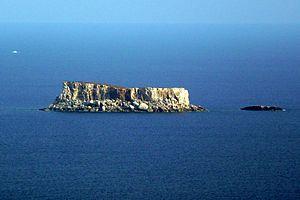
L'îlot de Filfoleta est un îlot de l'archipel maltais situé à proximité de l'île de Filfla.
Filfla est un îlot de l'archipel maltais inhabité accompagné du rocher de Filfoletta.